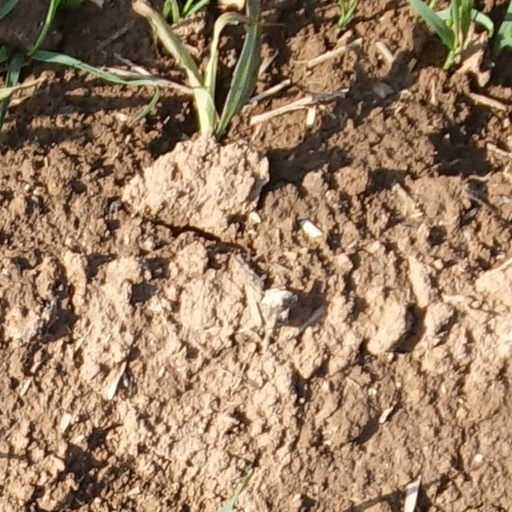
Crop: wheat